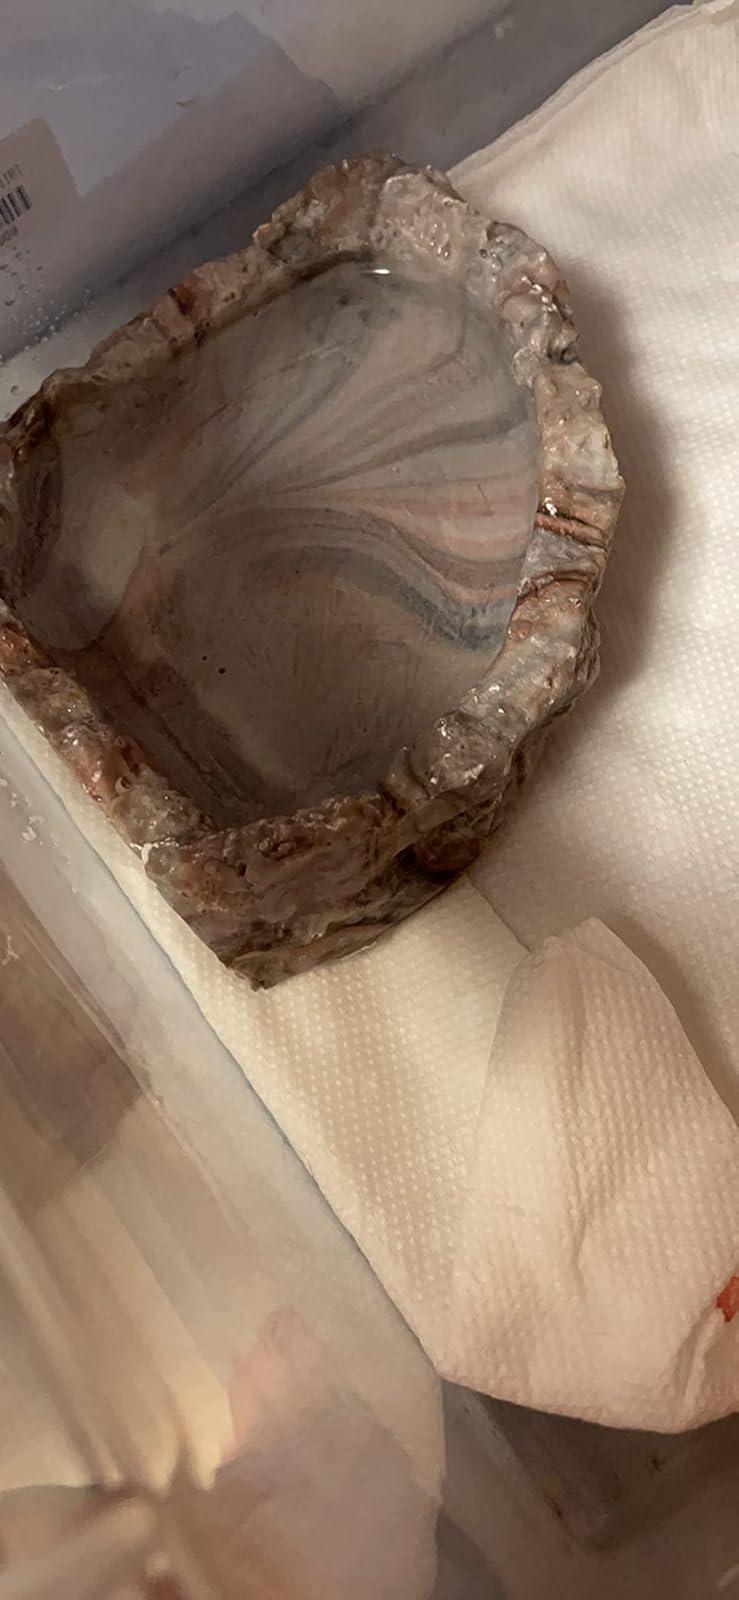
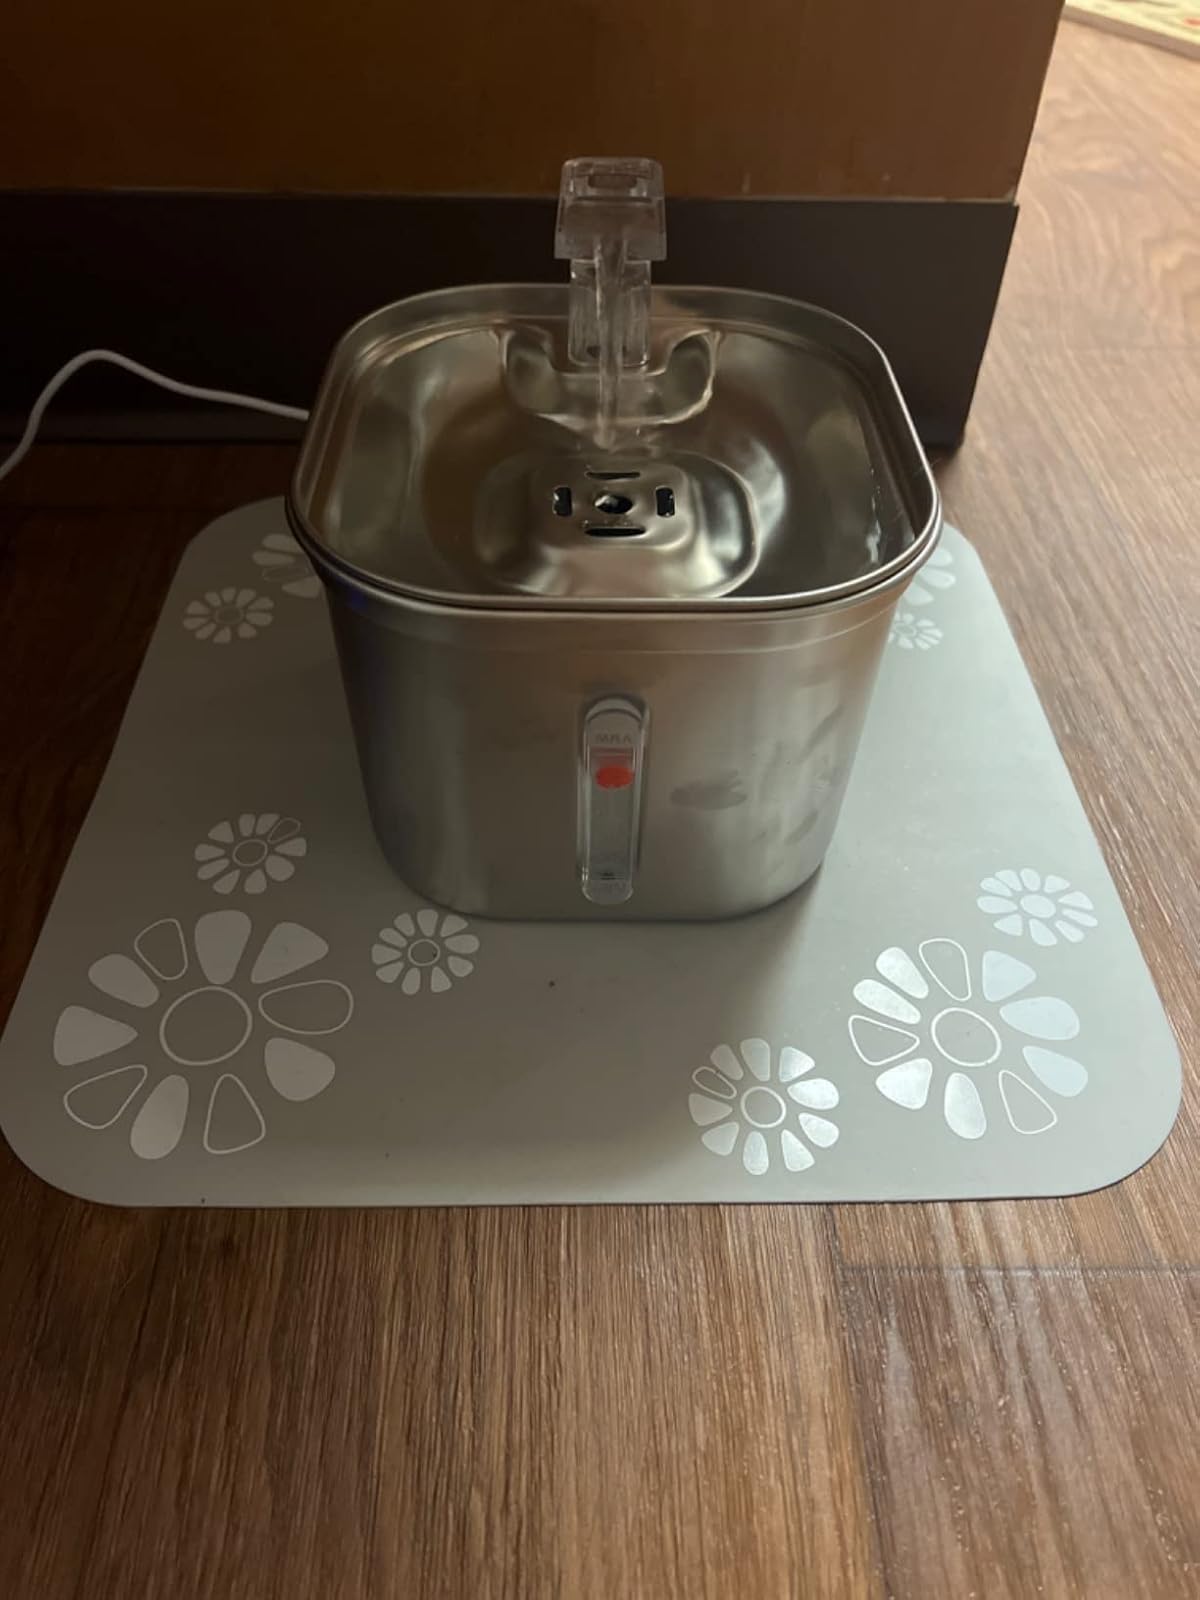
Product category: items_bowl
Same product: no